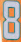
Number: 8